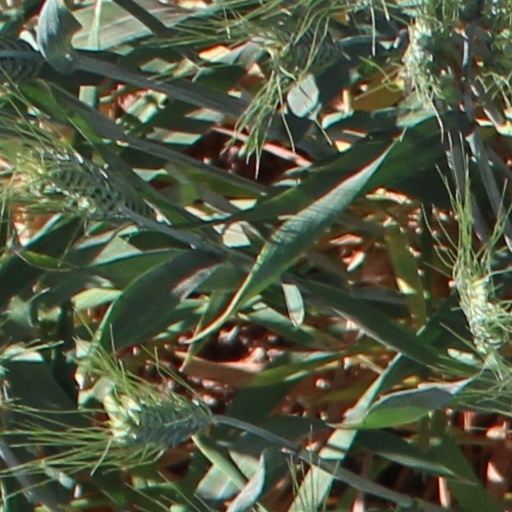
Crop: wheat